A. K. Viswanathan

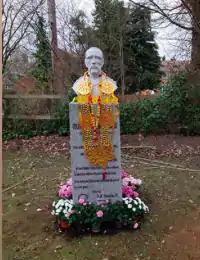
A bust of Colonel John Pennycuick Gifted by A.K.Viswanathan

A white marble bust of Colonel John Pennycuick, the British Army engineer who sold his property in England to build the Mullaperiyar dam, was gifted to his descendants by Dr Viswanathan. This statue was unveiled at St Peter's Church in Frimley, UK on 12 January 2019 by Indian High Commission Minister A S Rajan.